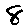
Label: 8